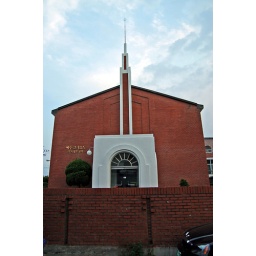
church building in gangneung